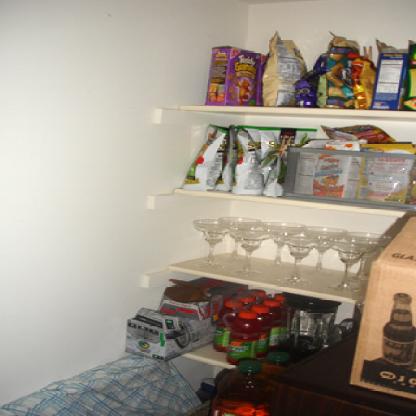
Scene: Indoor